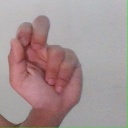
अक्षर: ढ